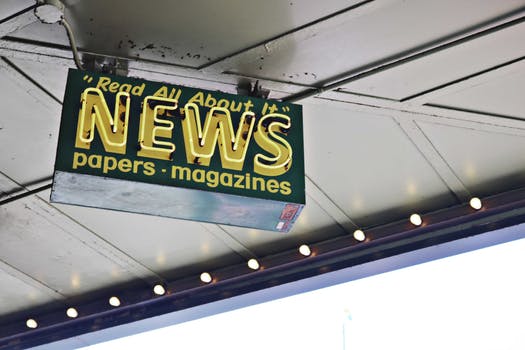
Label: No Watermark